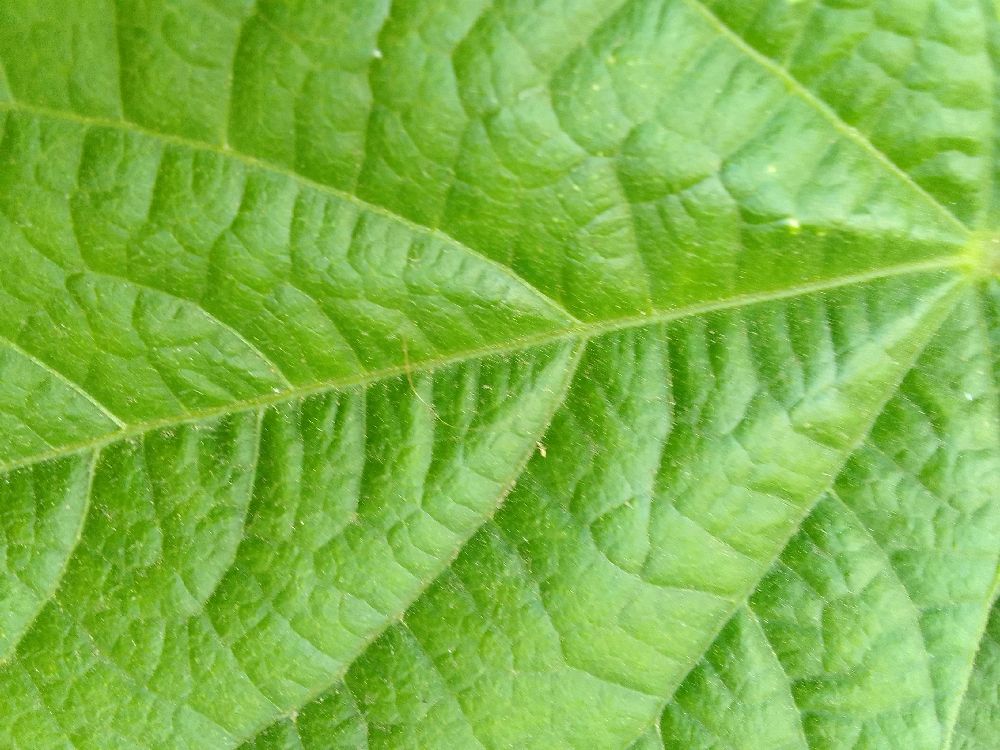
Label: healthy